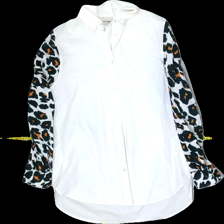
View: front
Type: Shirt
Category: Ladies
Brand: H&M
Colors: White, Black, Orange
Material: 100% cotton
Size: 36
Stains: Minor
Price range: 50-100
Recommended usage: Export
Comment: dusty